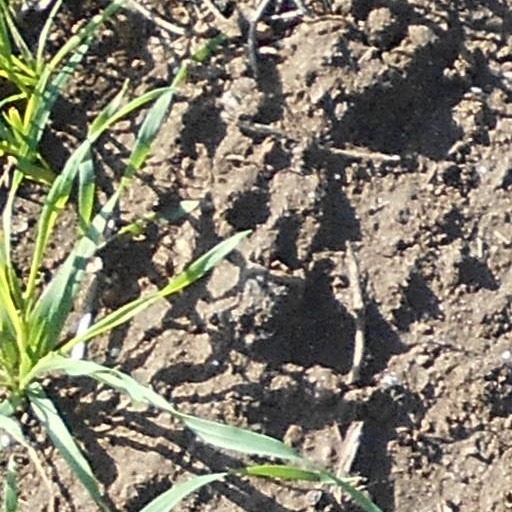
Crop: wheat